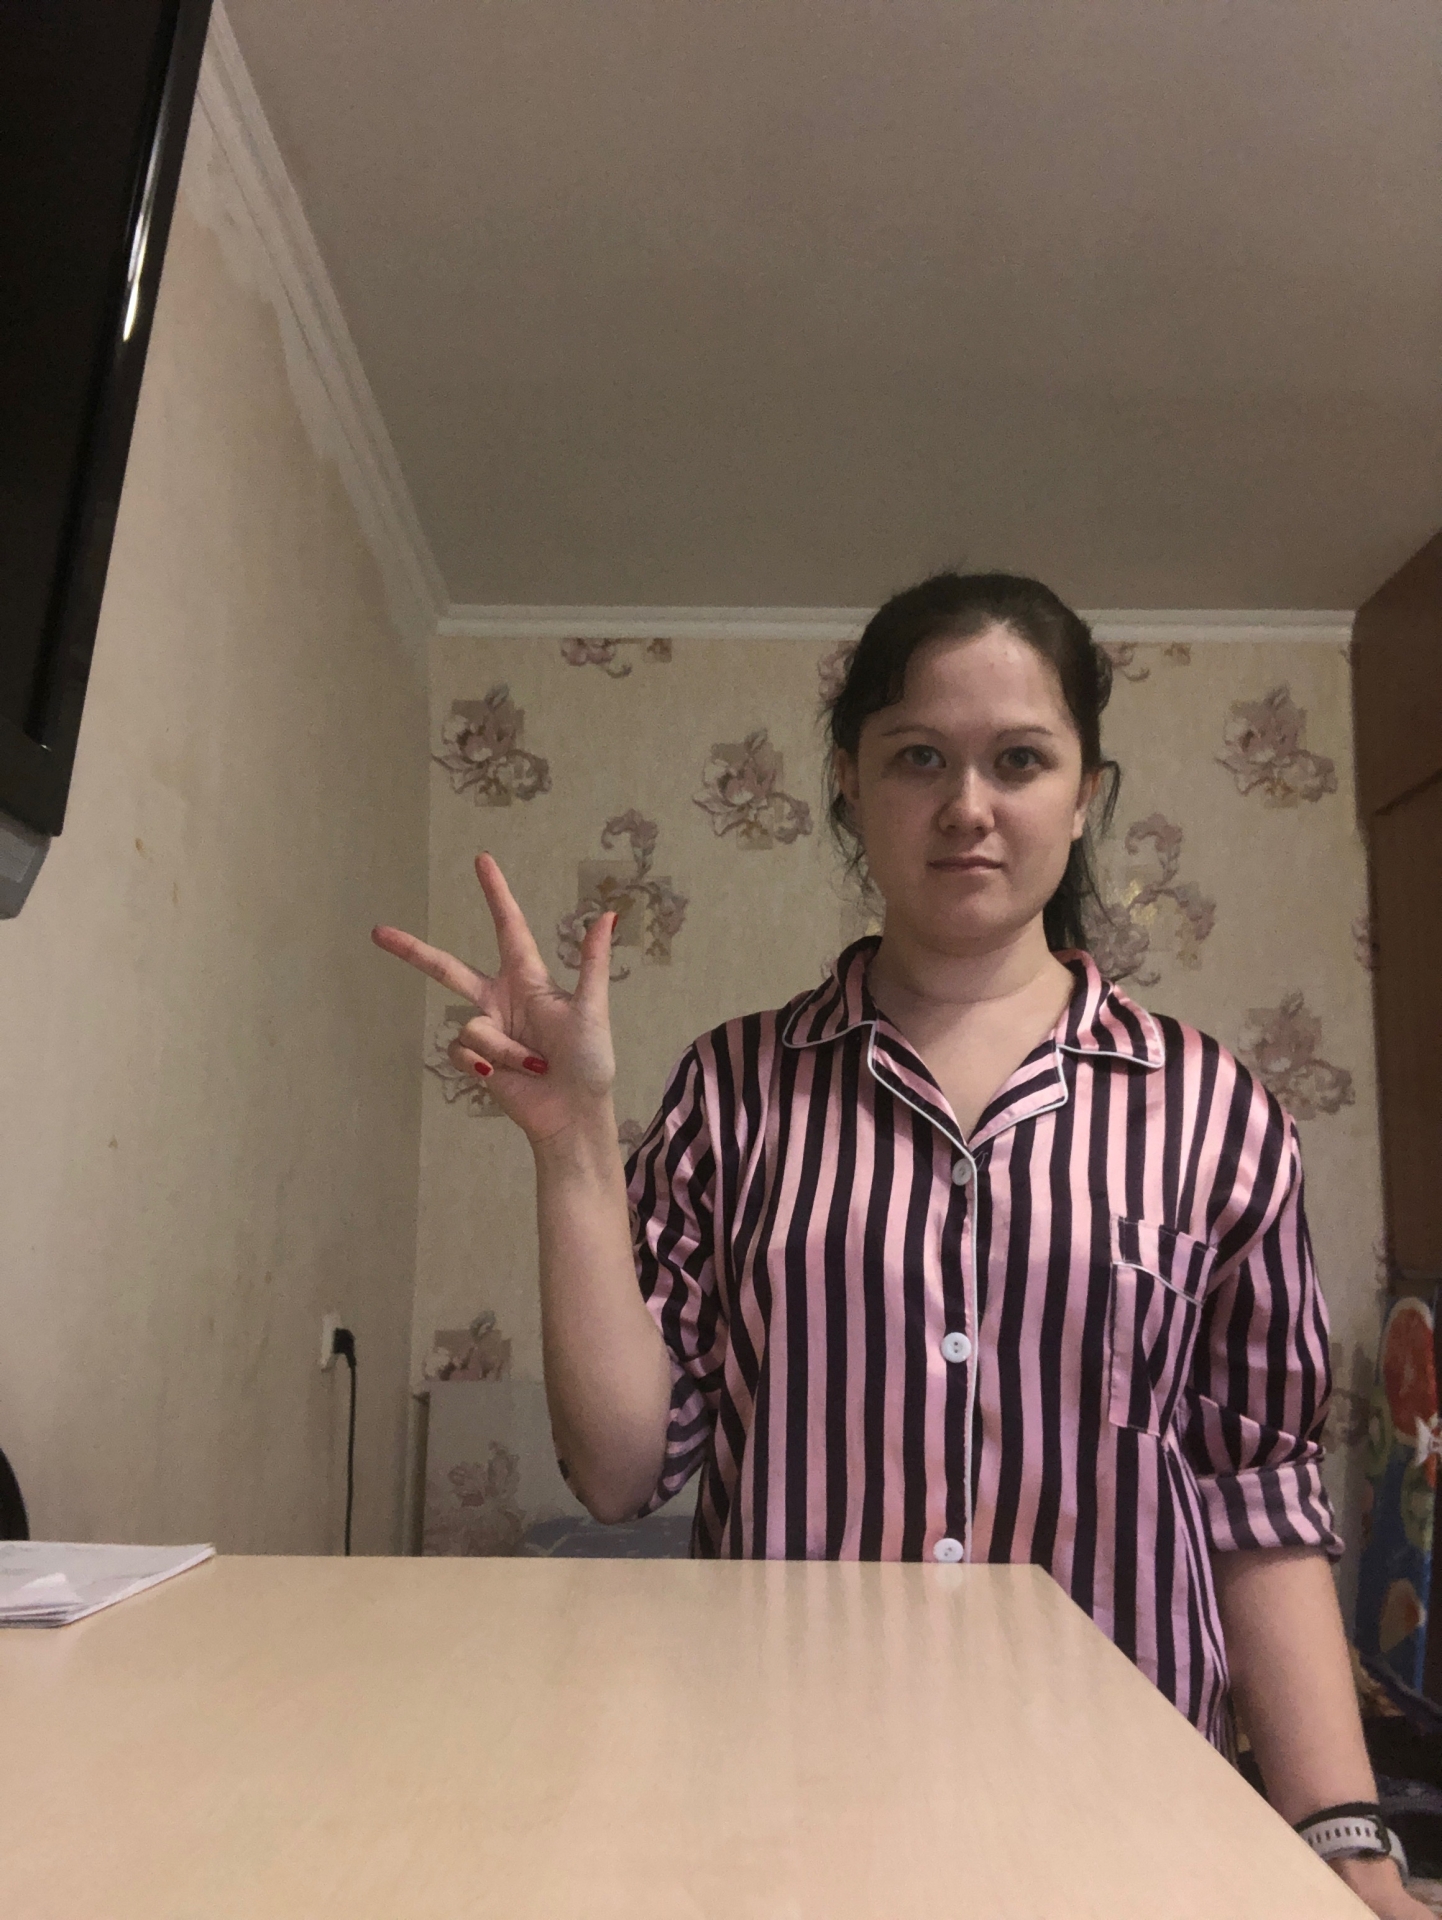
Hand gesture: three2